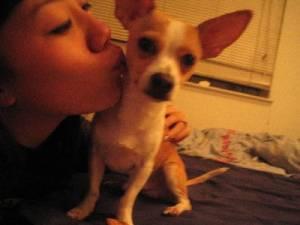
Breed: chihuahua